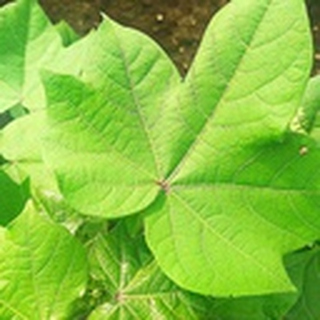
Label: healthy_cotton